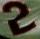
Number: 2